John Henry Clayborn House

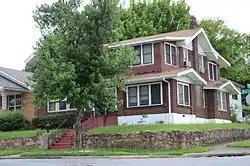

The John Henry Clayborn House is a historic house at 1800 Marshall Street in Little Rock, Arkansas, USA. It is a two-story structure, built out of wood framing reinforced with concrete, with its exterior finished in brick. Its front façade is symmetrical, with the center entrance flanked by banks of three windows, topped by a shed roof that continues to the side, where it forms a gable. Built in 1932, the house is noted for its association with Bishop John Henry Clayborn, a leading advocate of the education, spiritual development and civil rights of African Americans in Arkansas.